Dragon's Lair (1990 video game)

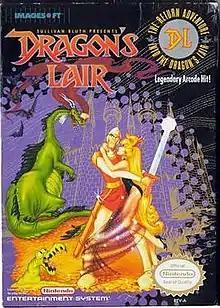
North American cover art

is a cinematic platform video game developed by Motivetime and published by CSG Imagesoft for the Nintendo Entertainment System. Based on the LaserDisc game of the same name, it is identical plotwise to the original.